North Raleigh Christian Academy

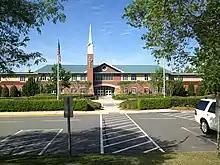
North Raleigh Christian Academy

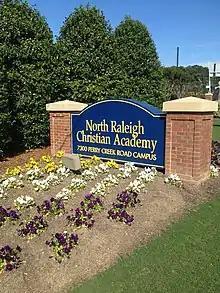

North Raleigh Christian Academy was founded in May 1996 by Dr. S. L. Sherrill and a group of businessmen who wanted to start a Christian School in Raleigh, North Carolina.